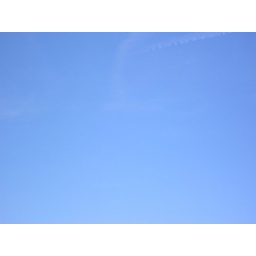
We hope the sky in San Fransisco is as clear tomorrow!